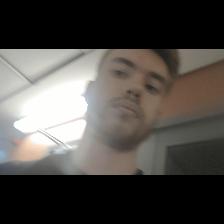
Label: Human